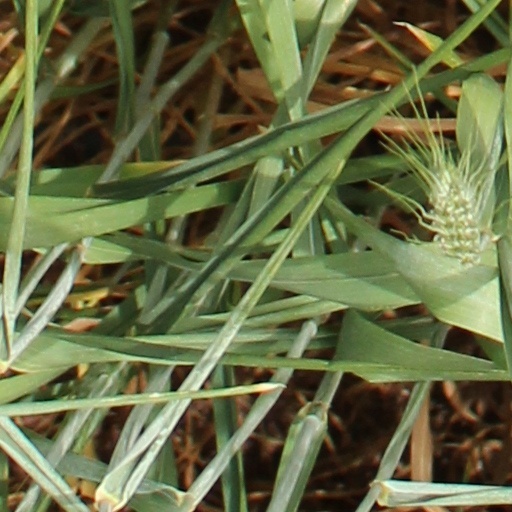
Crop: wheat